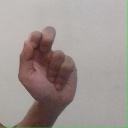
अक्षर: ढ